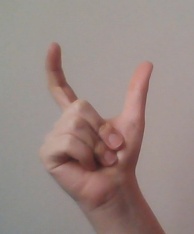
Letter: nun